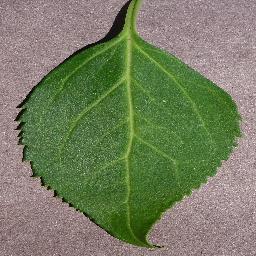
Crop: cherry
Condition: (including_sour)_healthy